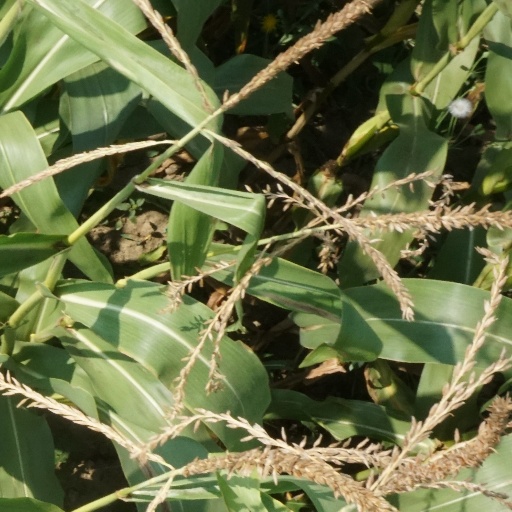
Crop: maize; corn